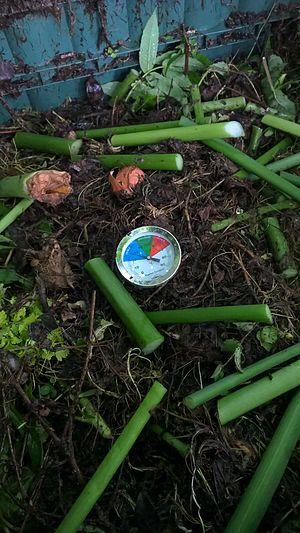
Mesure de température du compost
Le compostage est un processus biologique aérobie de conversion et de valorisation des matières organiques en un produit stabilisé, hygiénique, semblable à un terreau, riche en composés humiques et minéraux, le compost. Le compostage peut être réalisé dans des composteurs à l'échelle d'un foyer, de quelques foyers ; à une plus grande échelle il est possible de le pratiquer sur des parcelles de terres agricoles pour convertir les fumiers, ou encore dans des plates-formes pour convertir les déchets ménagers et les chutes de biomasse. Le compostage peut être un moyen de traiter tout ou une partie des biodéchets des villes, notamment dans les pays en développement.